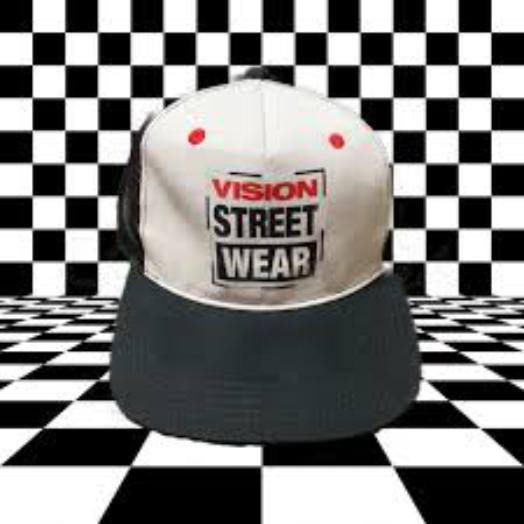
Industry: Clothes